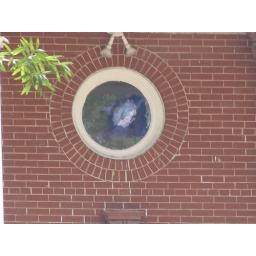
State flag reflection in court house window